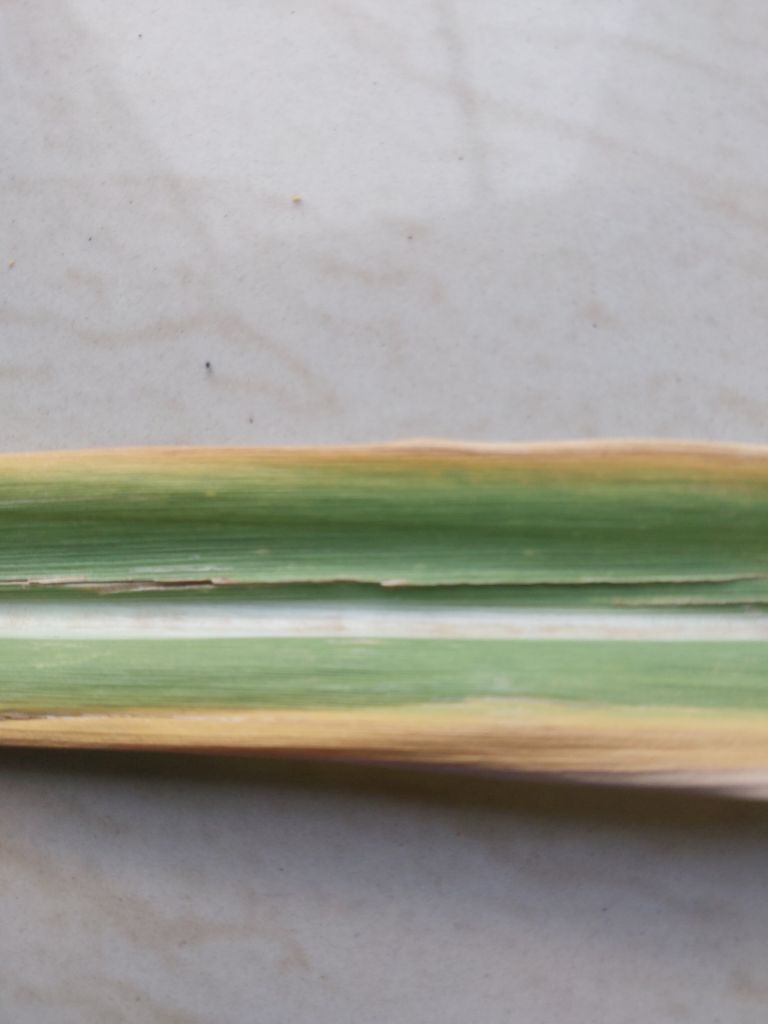
Label: Brown Spot